Berlin Childhood around 1900

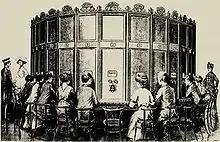
"Imperial Panorama", 1880s

The Berlin memoirs were also seen as the artistic embodiment of Benjamin's aporetic aesthetic theories ("A Brief History of Photography" and "The Work of Art in the Age of its Technical Reproducibility"), his concepts of similarity and mimetic capacity ("The Doctrine of Similarity" and "On Mimetic Capacity"). According to Werner Hamacher's famous summary, Benjamin's memoirs were the driving force as well as the unfolding, extrapolation and realization of the program of his theoretical work, even its radicalization. The book was linked to the author's long-standing interest in the image of the child, childhood, and the problem of experience. Benjamin's enthusiasm for the revolutionary and emancipatory aspect of the new cultural forms (cinema and photography) was combined with melancholy, a longing for the lost world of "authenticity," for the loss of historical and aesthetic experience. On the one hand, Benjamin sought to problematize the notion of the subject in the Western tradition; on the other hand, he sought a structure of experience that would confront the poverty of experience in modernity. In "Berlin Childhood", such a structure turns out to be the childlike capacity for imitation (mimesis). Memories reformulates (often in the same words), explores, and presents the themes and motifs of the 1910s and 1920s: the child's mimetic relationship to things and nature; the primordial relationship between language and name; the bourgeois apartment as prison; play as demystification and liberation.